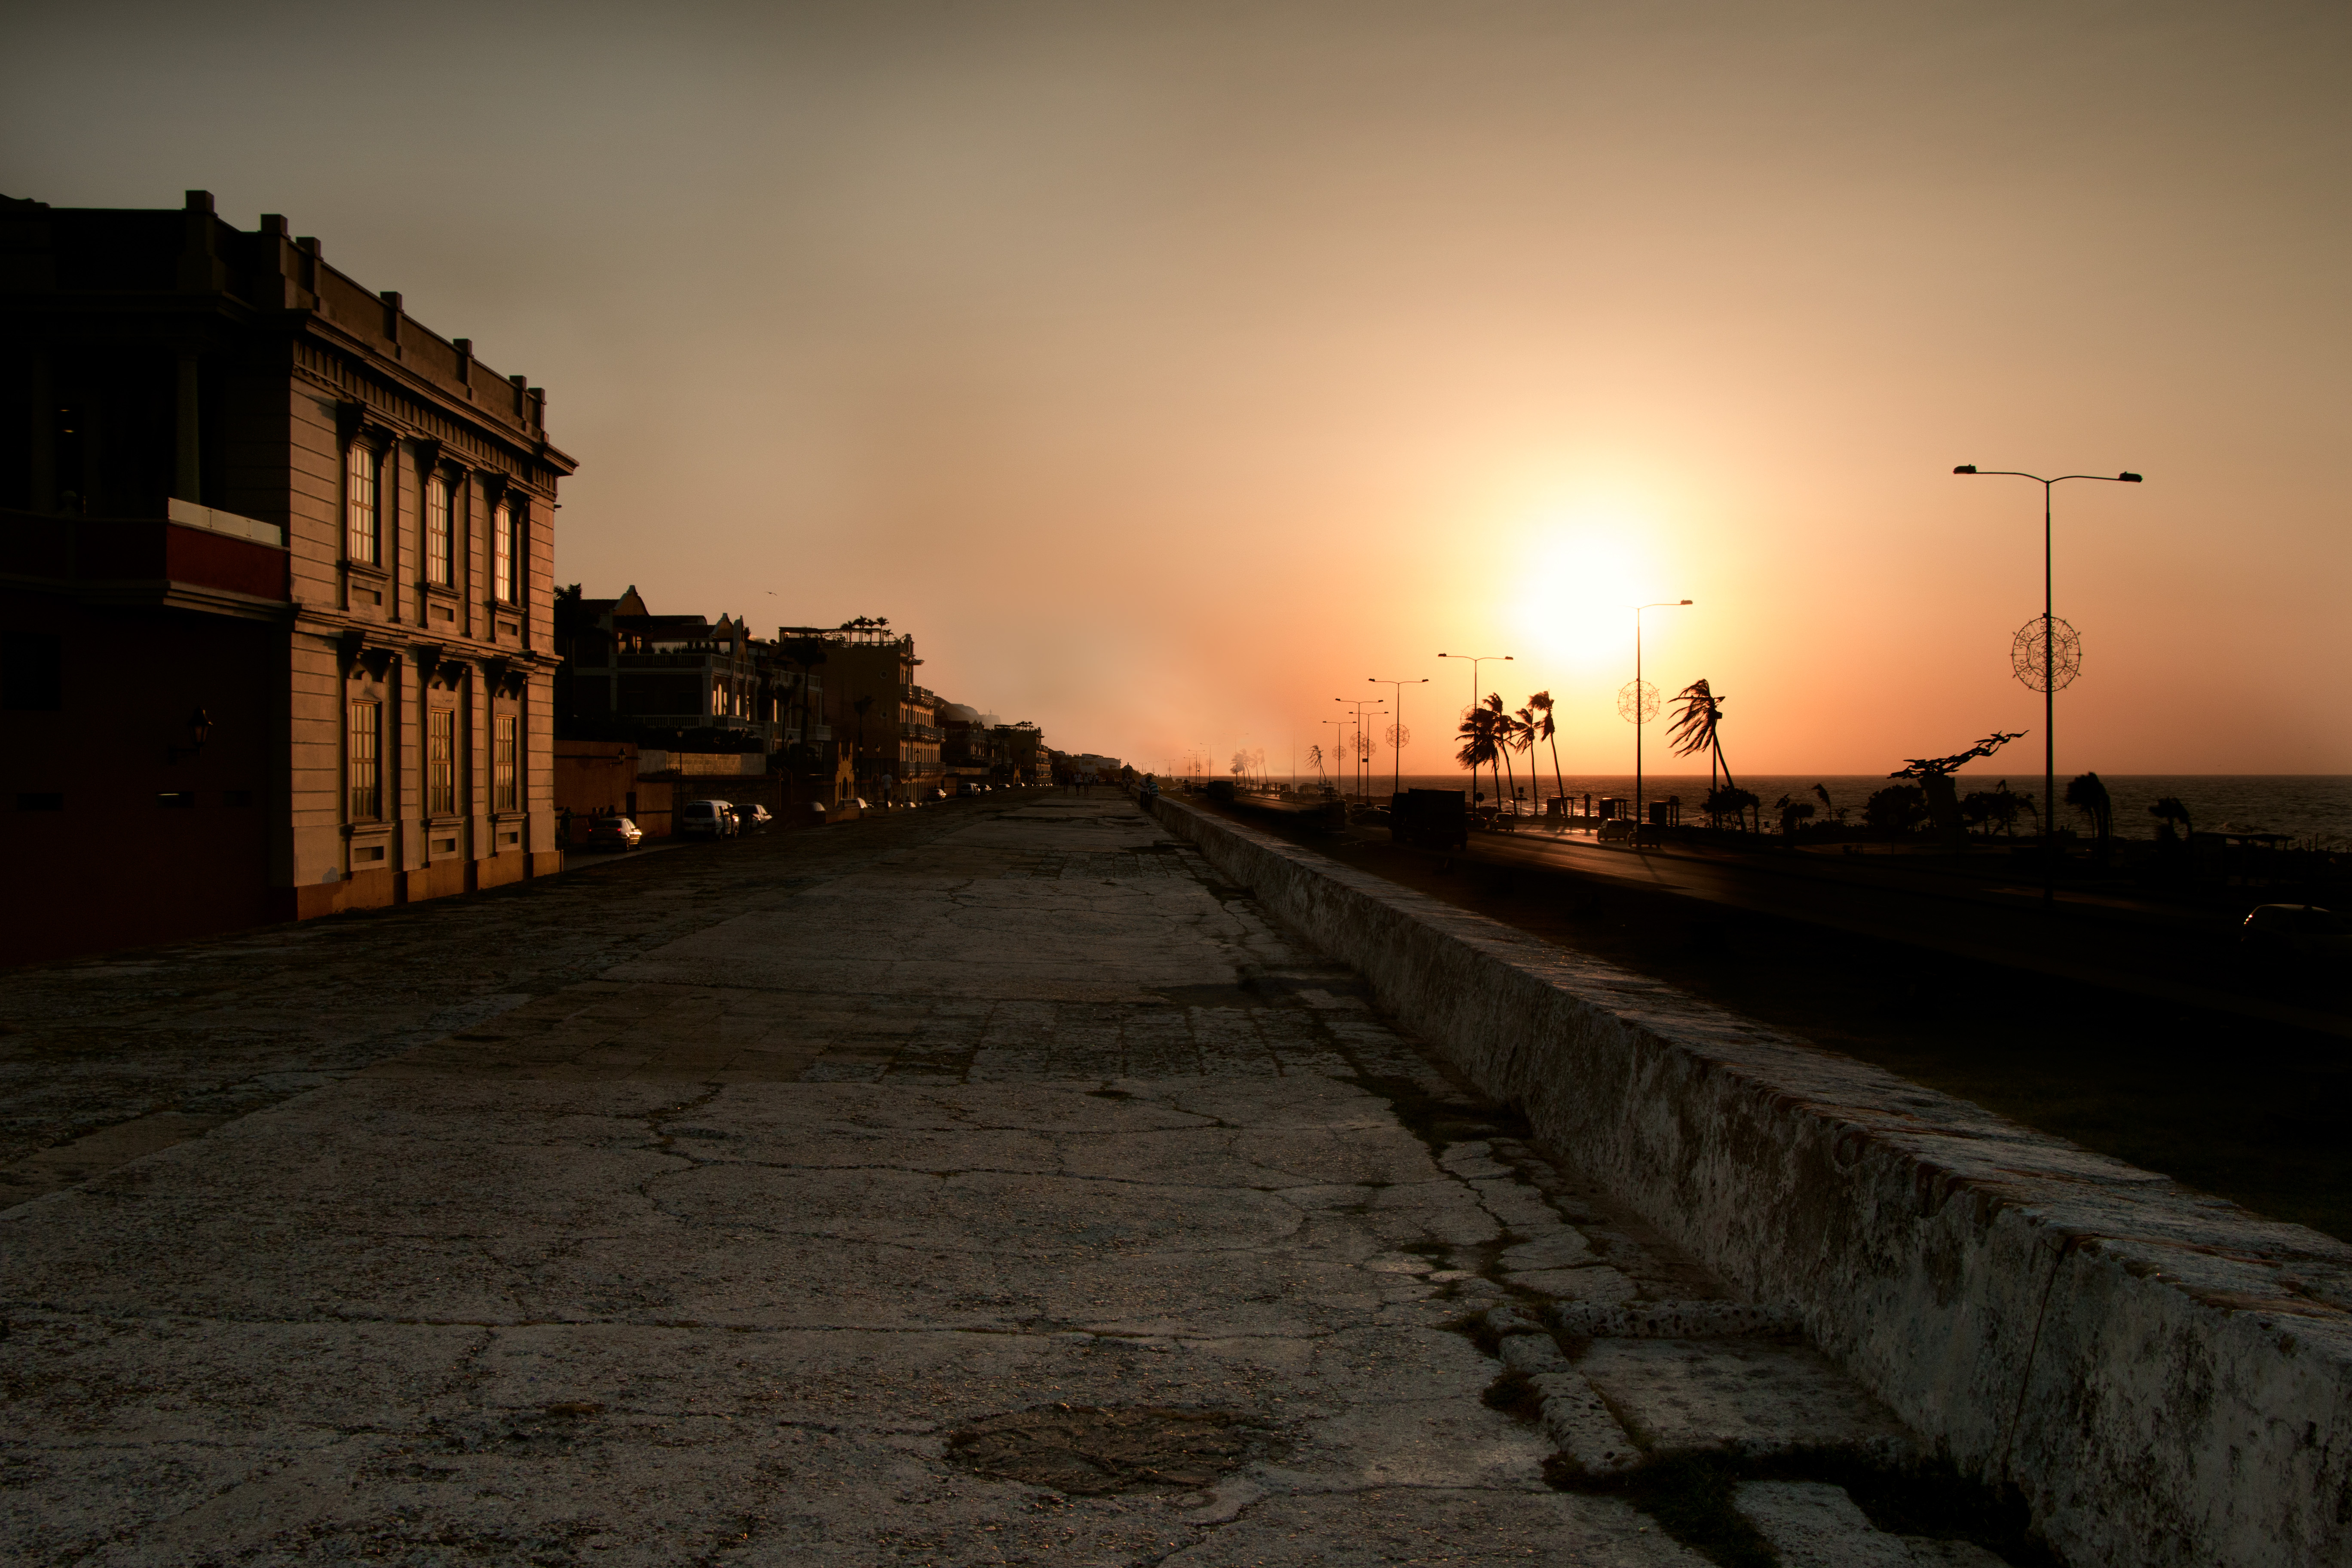
light, sunrise, sunset, street, night, sunlight, morning, perspective, dawn, wall, tunnel, cityscape, dusk, evening, reflection, darkness, vision, cartagena, urban area